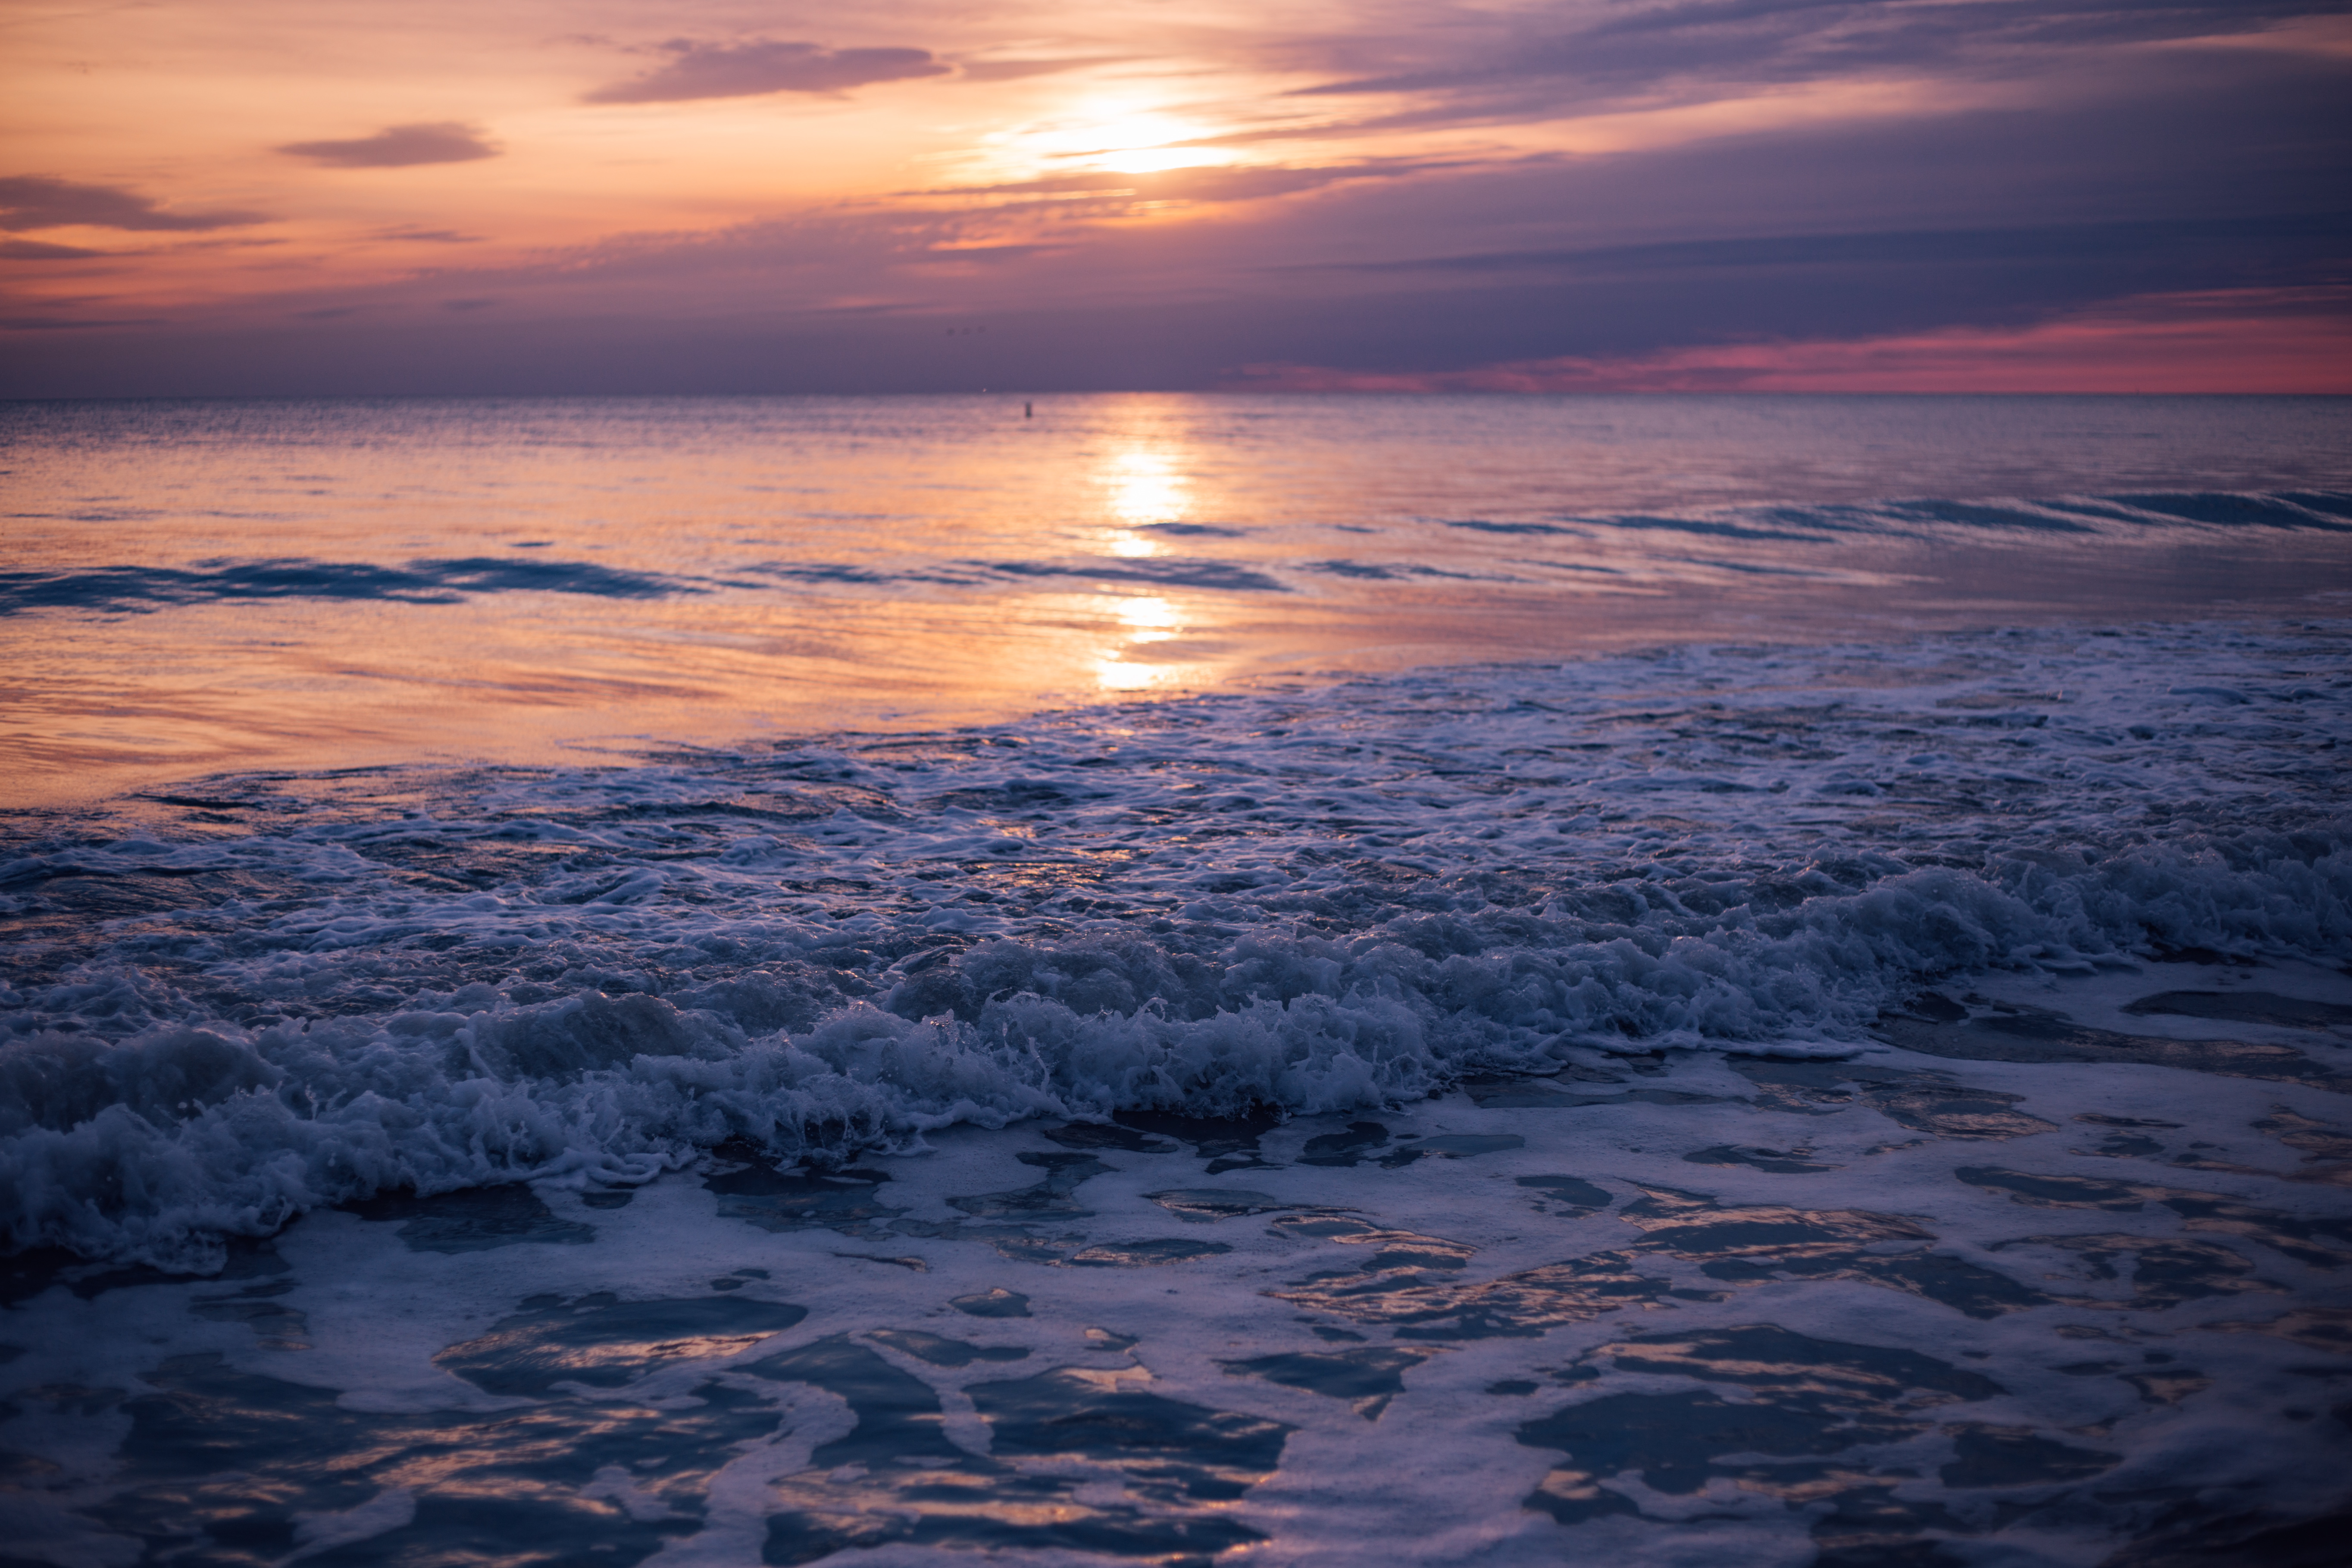
sea, coast, water, ocean, horizon, cloud, sky, sunrise, sunset, sunlight, morning, shore, wave, dawn, atmosphere, dusk, evening, reflection, waves, clouds, afterglow, wind wave